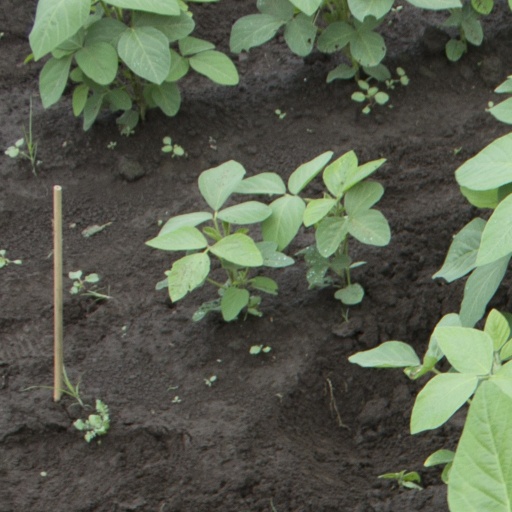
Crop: soybean